Girouard v. United States

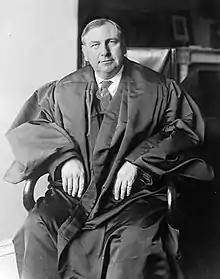
Chief Justice Harlan F. Stone wrote the dissenting opinion.

He argued that the War Powers Act of 1942 did not apply in the case because the aliens covered under the 1942 act had already served in the armed forces in defense of the United States, and it was not intended to include those who had not previously rendered military service to the United States.